Rock music

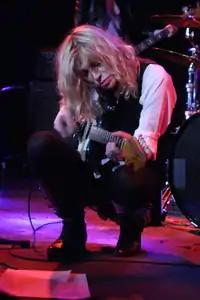
Courtney Love performing with Hole in 2012

In the 1980s the terms indie rock and alternative rock were used interchangeably. By the mid-1990s, as elements of the movement began to attract mainstream interest, particularly grunge and then Britpop, post-grunge and pop-punk, the term alternative began to lose its meaning. Those bands following the less commercial contours of the scene were increasingly referred to by the label indie. Linked by an ethos more than a musical approach, the indie rock movement encompassed a wide range of styles, from hard-edged, grunge-influenced bands like the Cranberries and Superchunk, through do-it-yourself experimental bands like Pavement, to punk-folk singers such as Ani DiFranco. It has been noted that indie rock has a relatively high proportion of female artists compared with preceding rock genres, a tendency exemplified by the development of feminist-informed Riot grrrl music. Many countries have developed an extensive local indie scene, flourishing with bands with enough popularity to survive inside the respective country, but virtually unknown outside them.